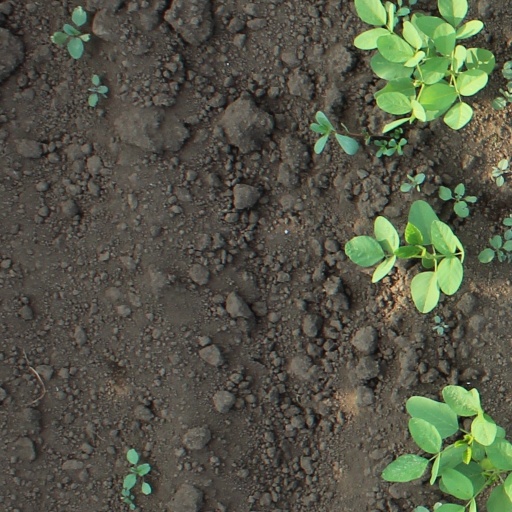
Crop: soybean